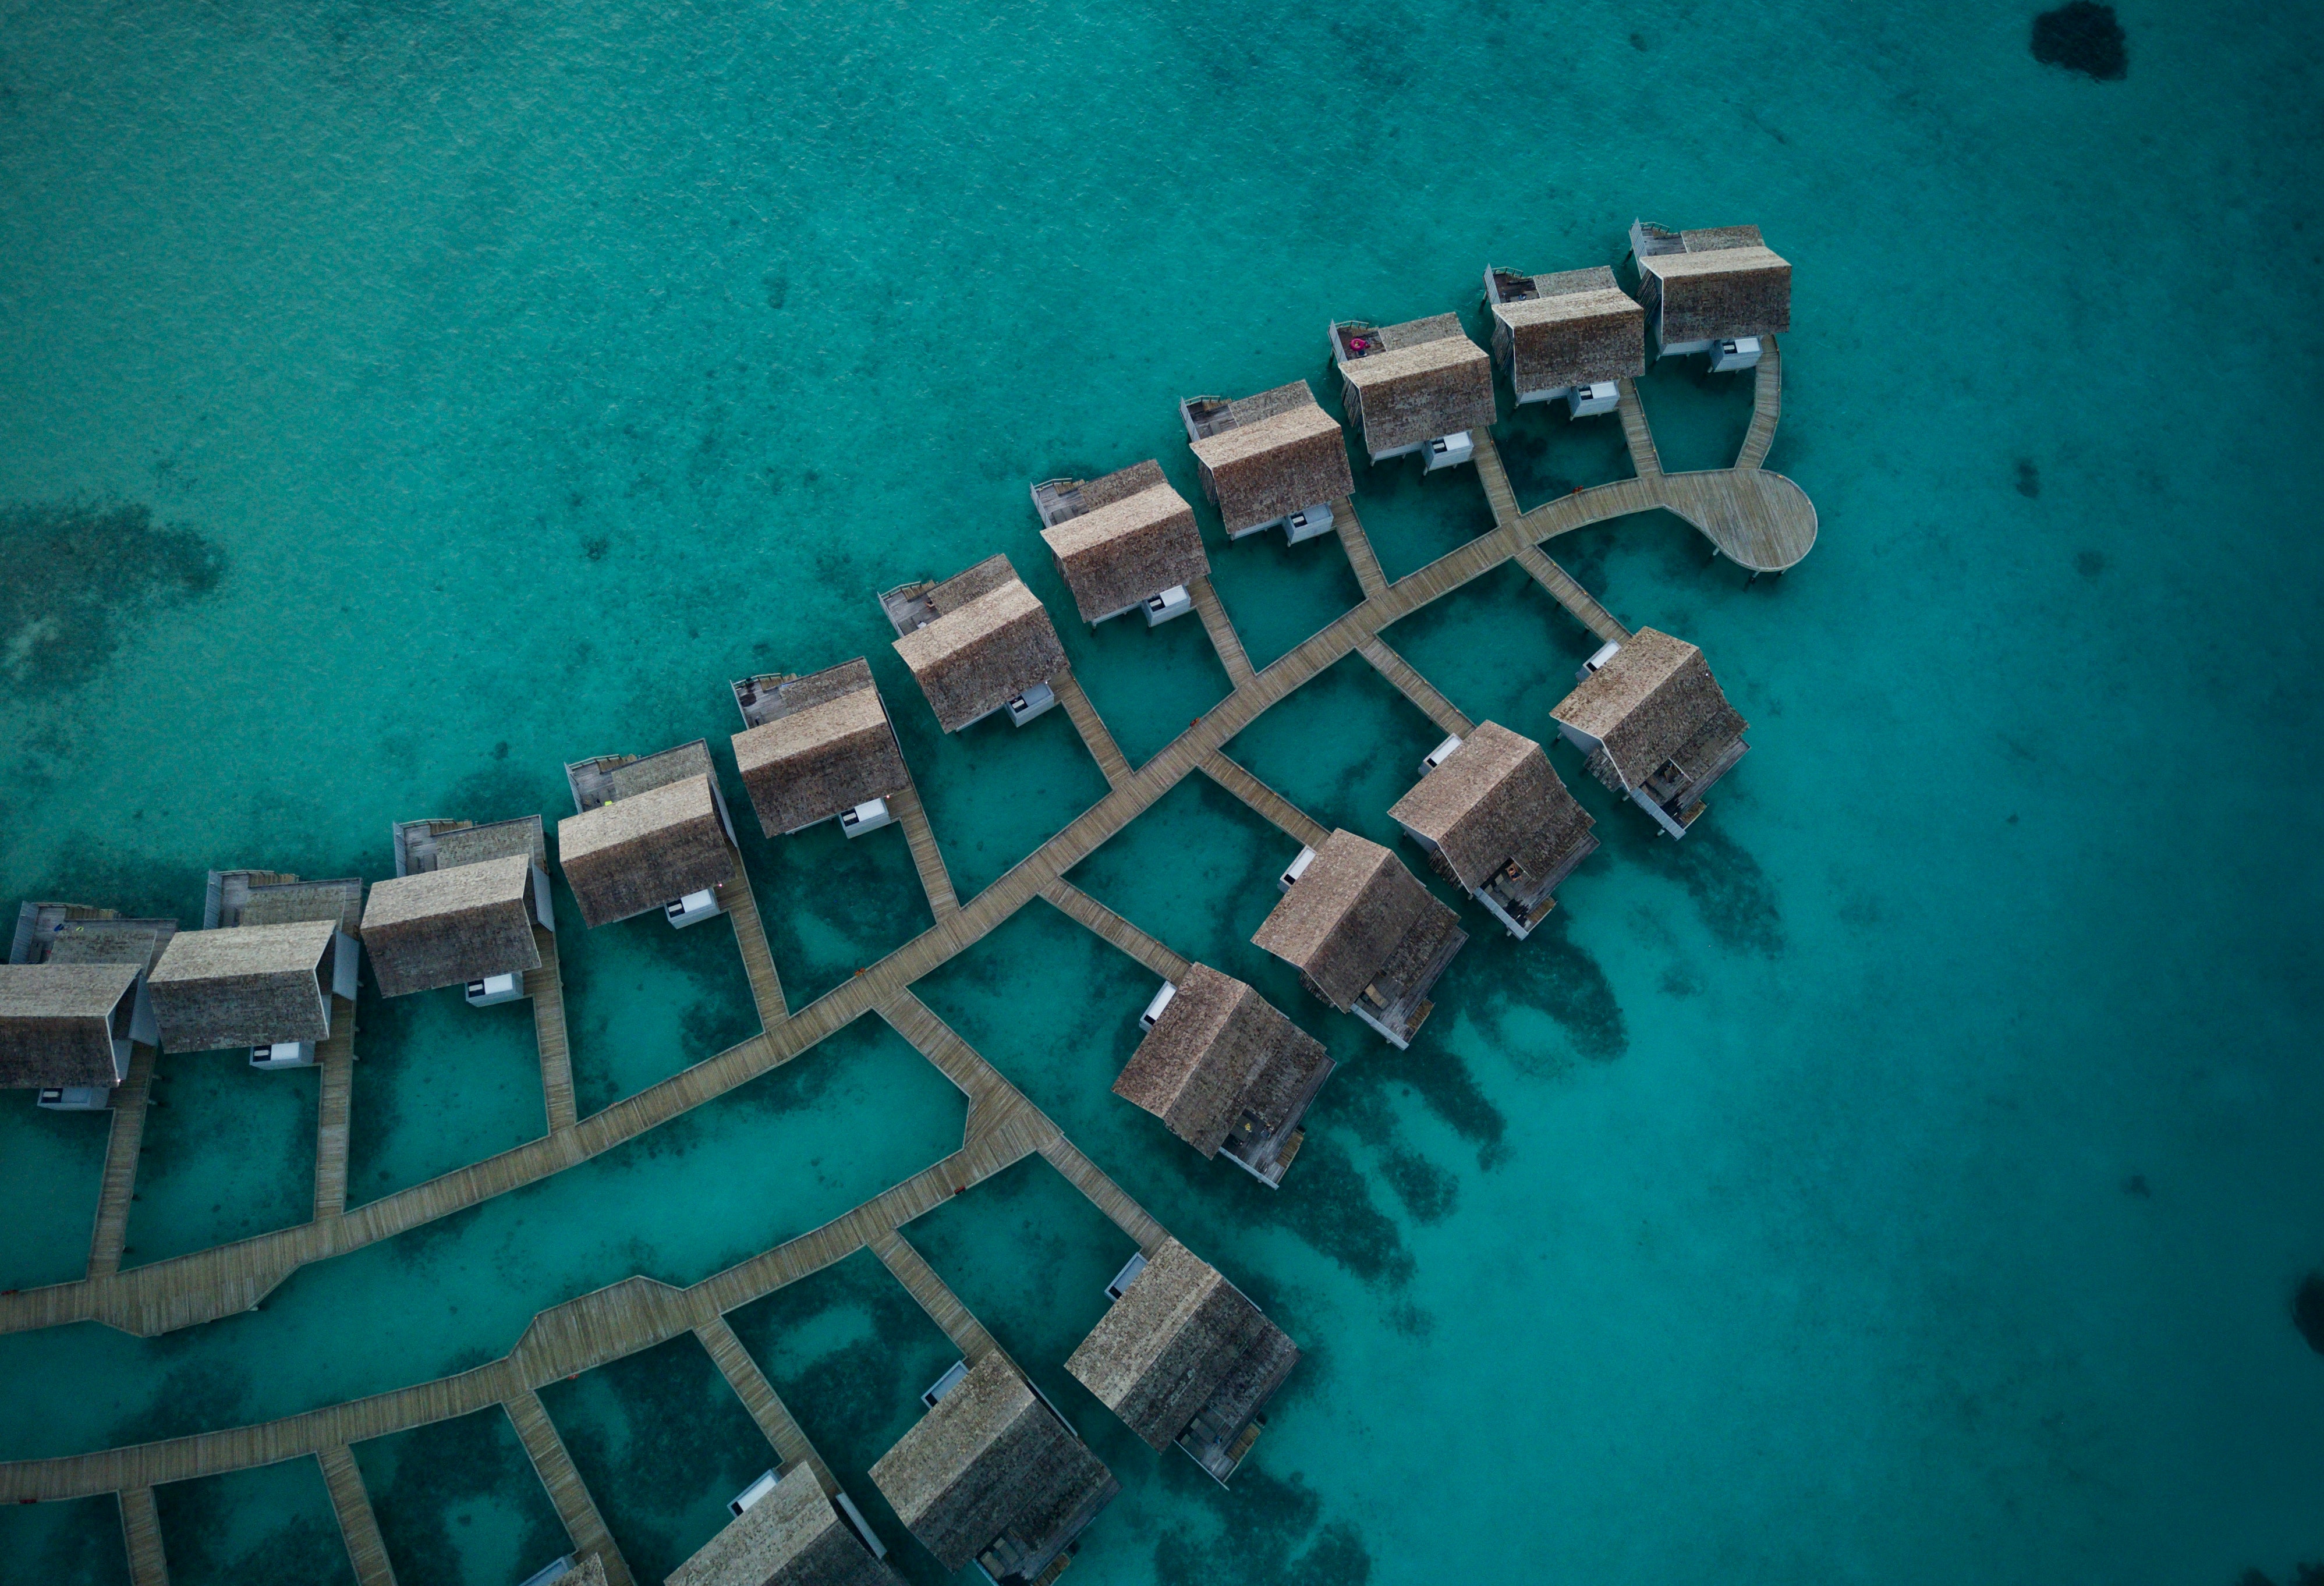
green, turquoise, architecture